Alain Kirili

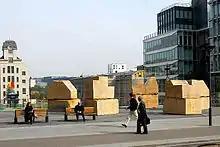
"Hommage à Charlie Parker" (2007)

Art historian Kirk Varnedoe pointed out that "Scale is of crucial concern to Kirili, and a general tendency toward greater scale has (like a growing interest in the special conditions of outdoor sculpture) been characteristic of his recent work."